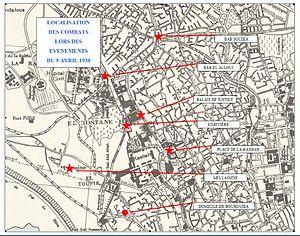
Localisation des combats lors des évènements du 9 avril 1938 à Tunis
Les « événements du 9 avril 1938 » sont des émeutes qui ont lieu à Tunis dans un contexte de manifestations populaires revendiquant des réformes politiques, notamment l'institution d'un parlement, pas majeur vers l'indépendance de la Tunisie encore sous protectorat français. Débordées par un mouvement spontané, les forces de police et l'armée ne rétablissent le calme qu'au prix de nombreux morts chez les émeutiers. Cette date est un évènement marquant du mouvement national tunisien.